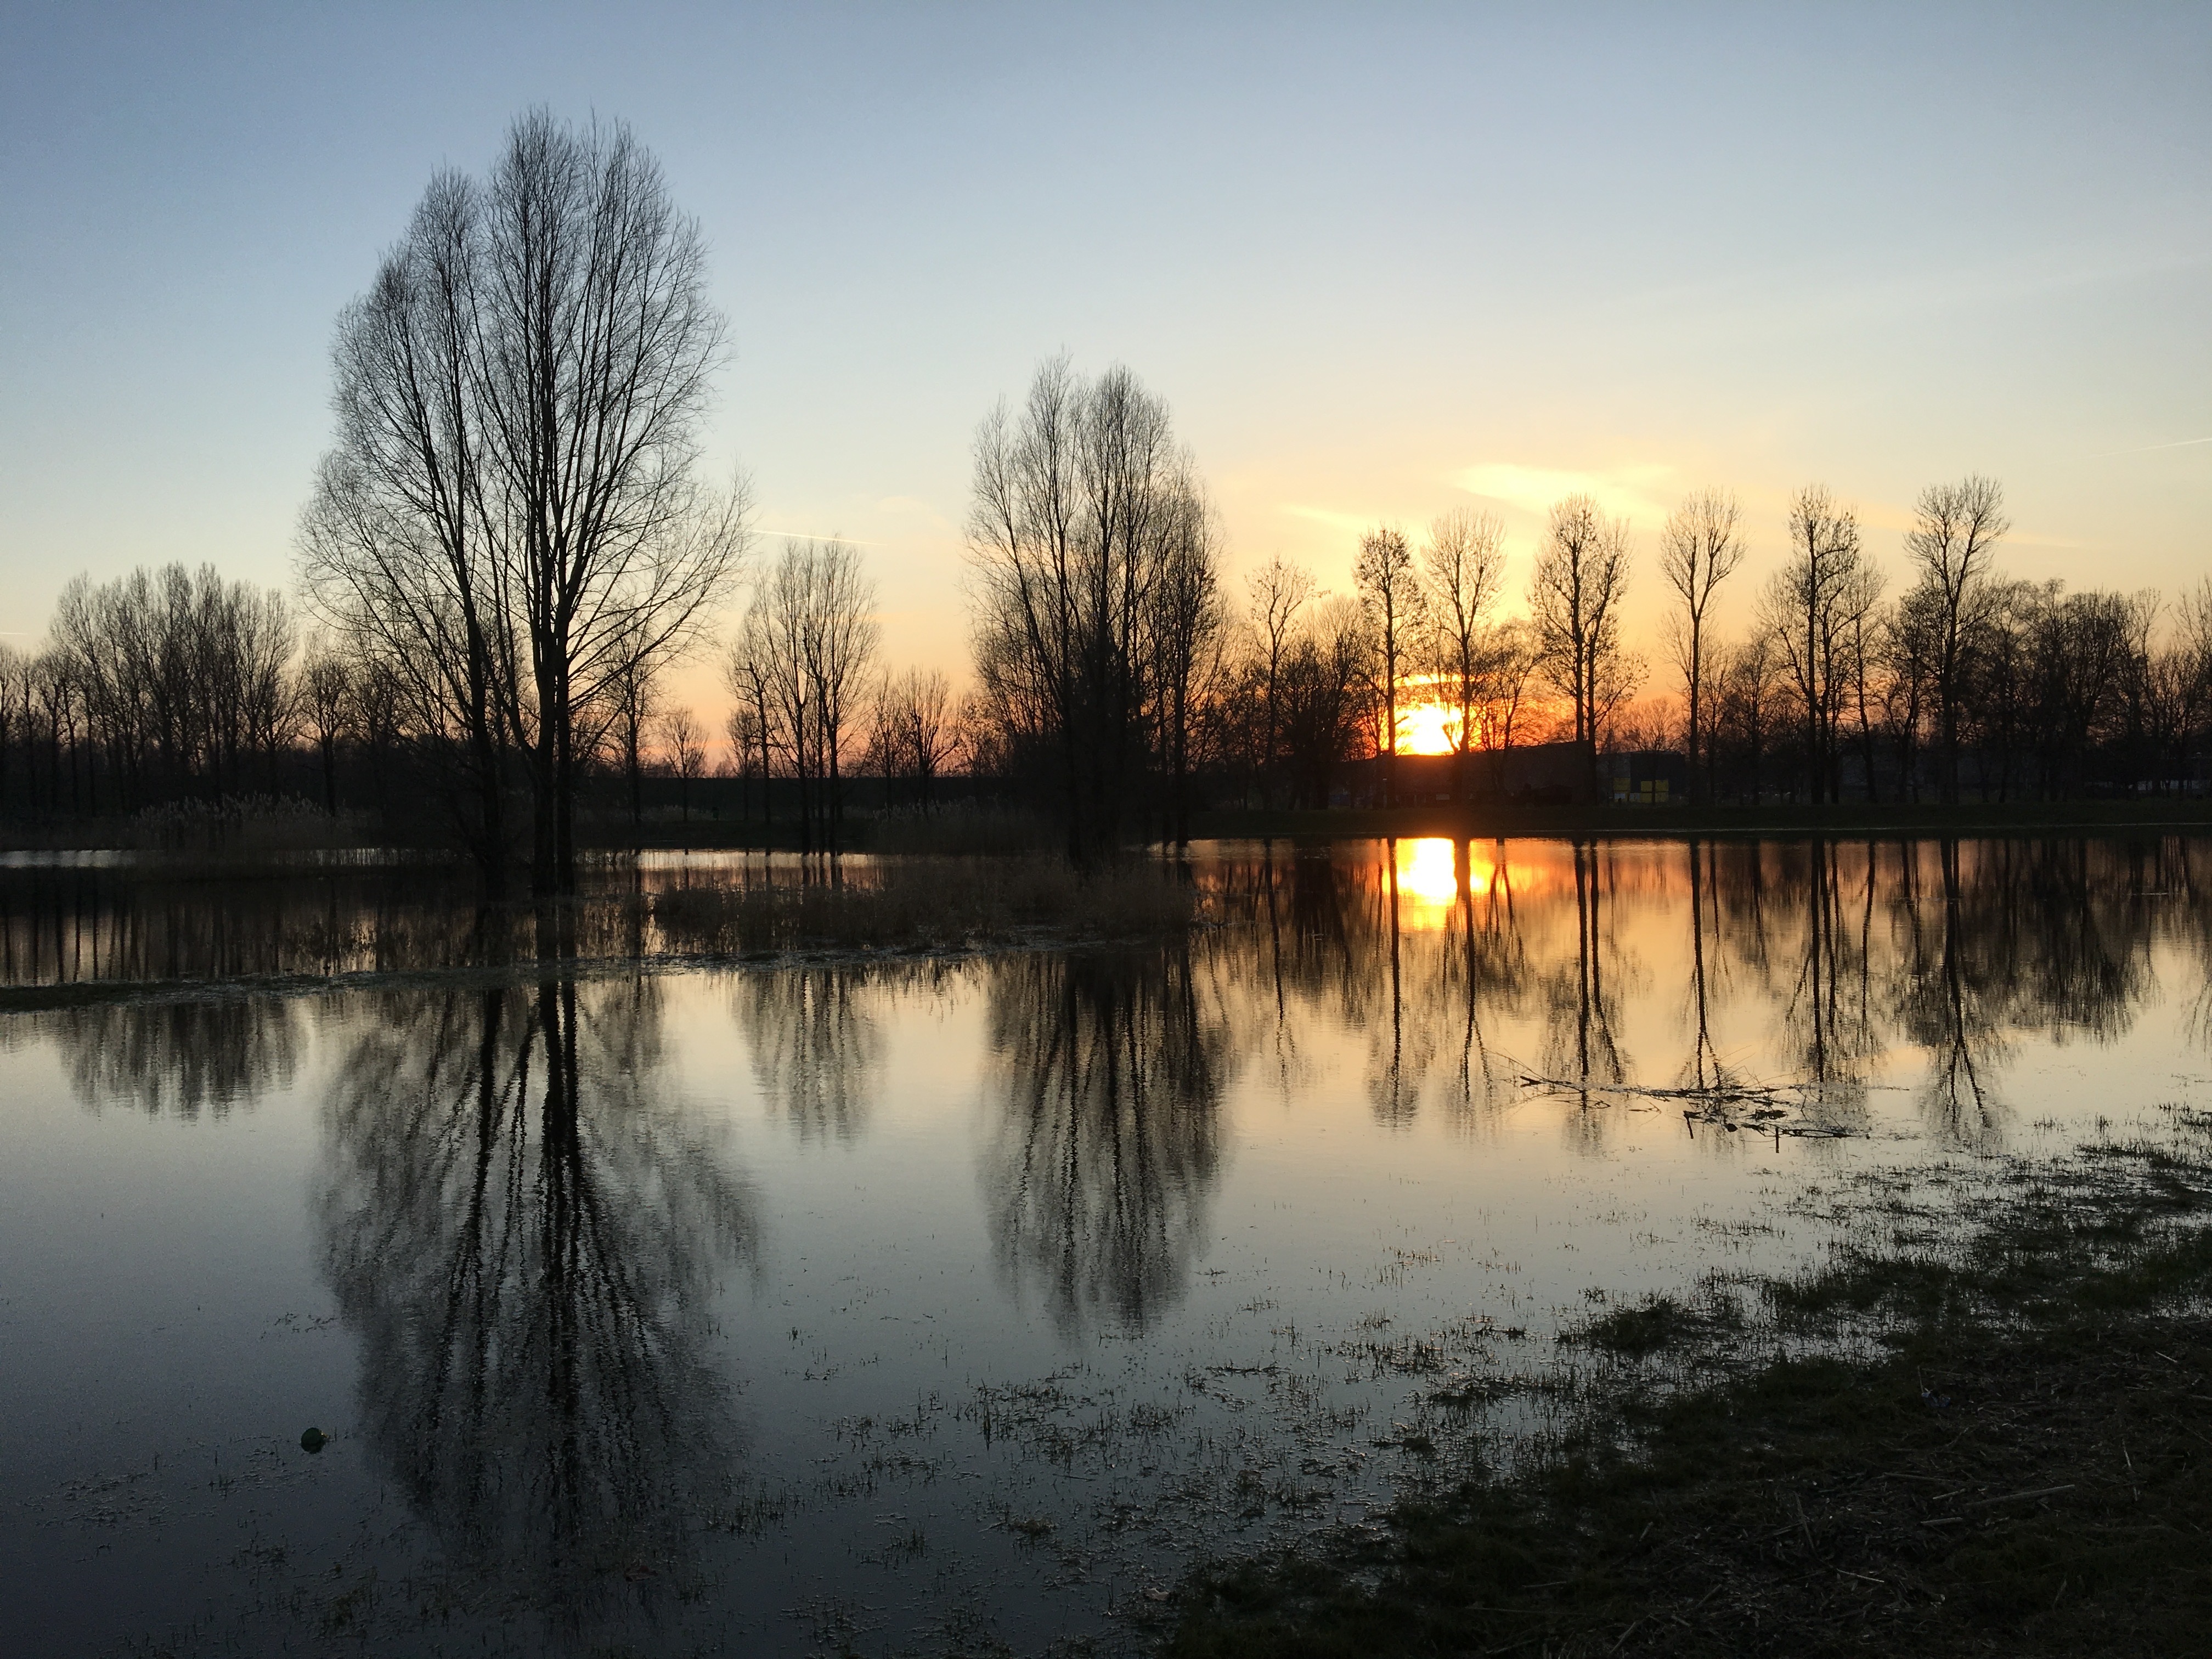
landscape, tree, water, nature, winter, sunrise, sunset, mist, hiking, sunlight, air, morning, lake, view, dawn, river, dusk, evening, reflection, autumn, season, trees, quiet, setting sun, atmospheric phenomenon, woody plant